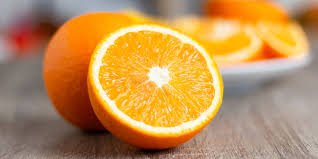
Label: Orange